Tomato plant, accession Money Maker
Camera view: tilt-top (135 deg); turntable rotation: 270 degrees
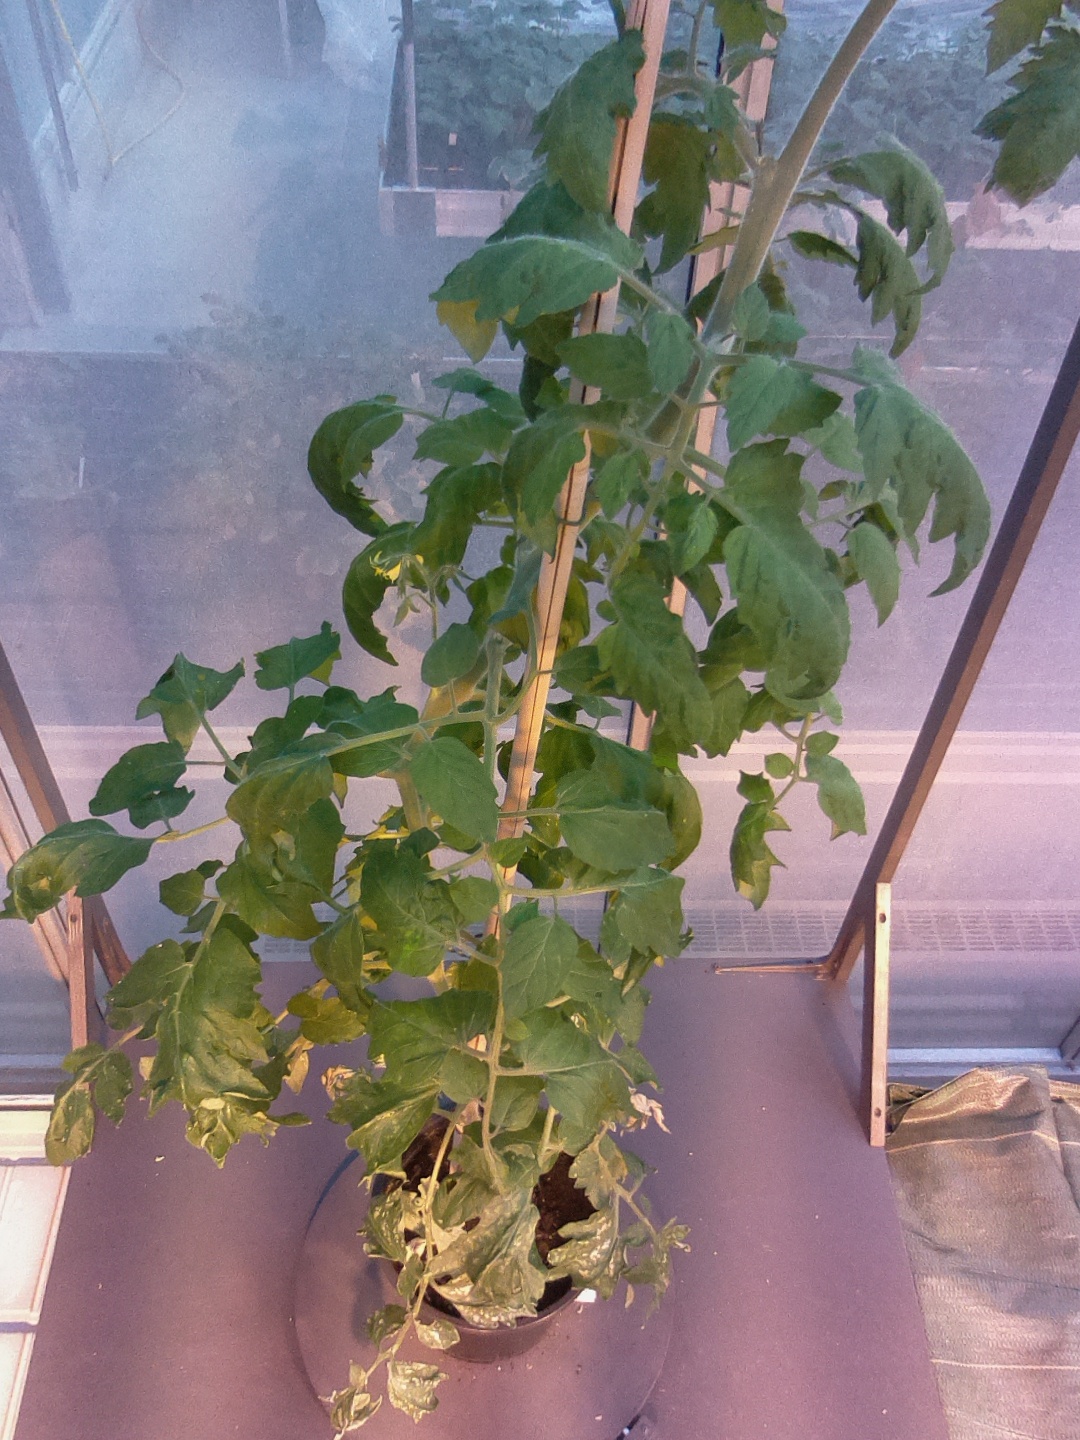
BBCH growth stage 63: 30%-40% of flowers open